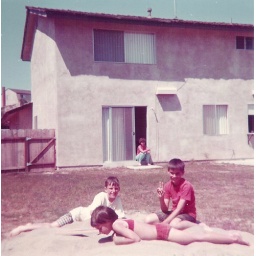
My dad placed the sand there in preparation for an above ground pool, summer, 1969.